Johann Staden

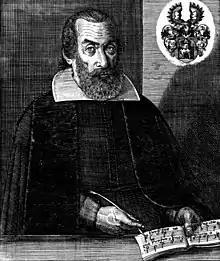
Staden's only known likeness, a 1640 engraving by Johann Pfann

Johann Staden (baptized 2 July 1581 – 15 November 1634) was a German composer and organist of the early Baroque period. He is best known for establishing the so-called "Nuremberg School". He was father to the composer Sigmund Theophil Staden.